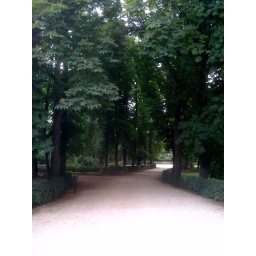
Two roads diverged in a green park...